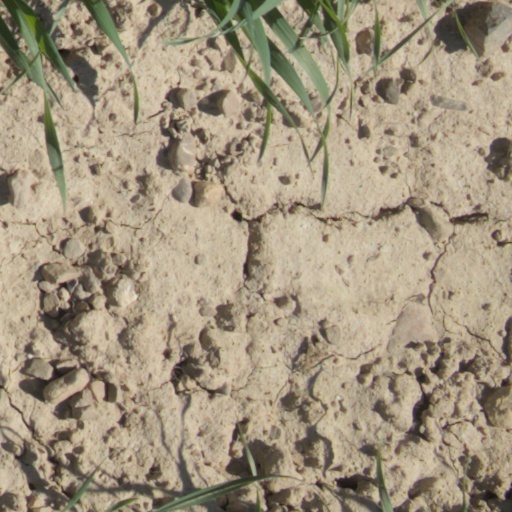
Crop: wheat